Walking Back

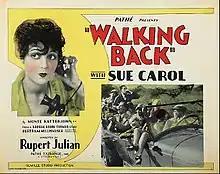
Lobby card

Walking Back is a 1928 American silent drama film directed by Rupert Julian and an uncredited Cecil B. DeMille. Prints of the film exist.